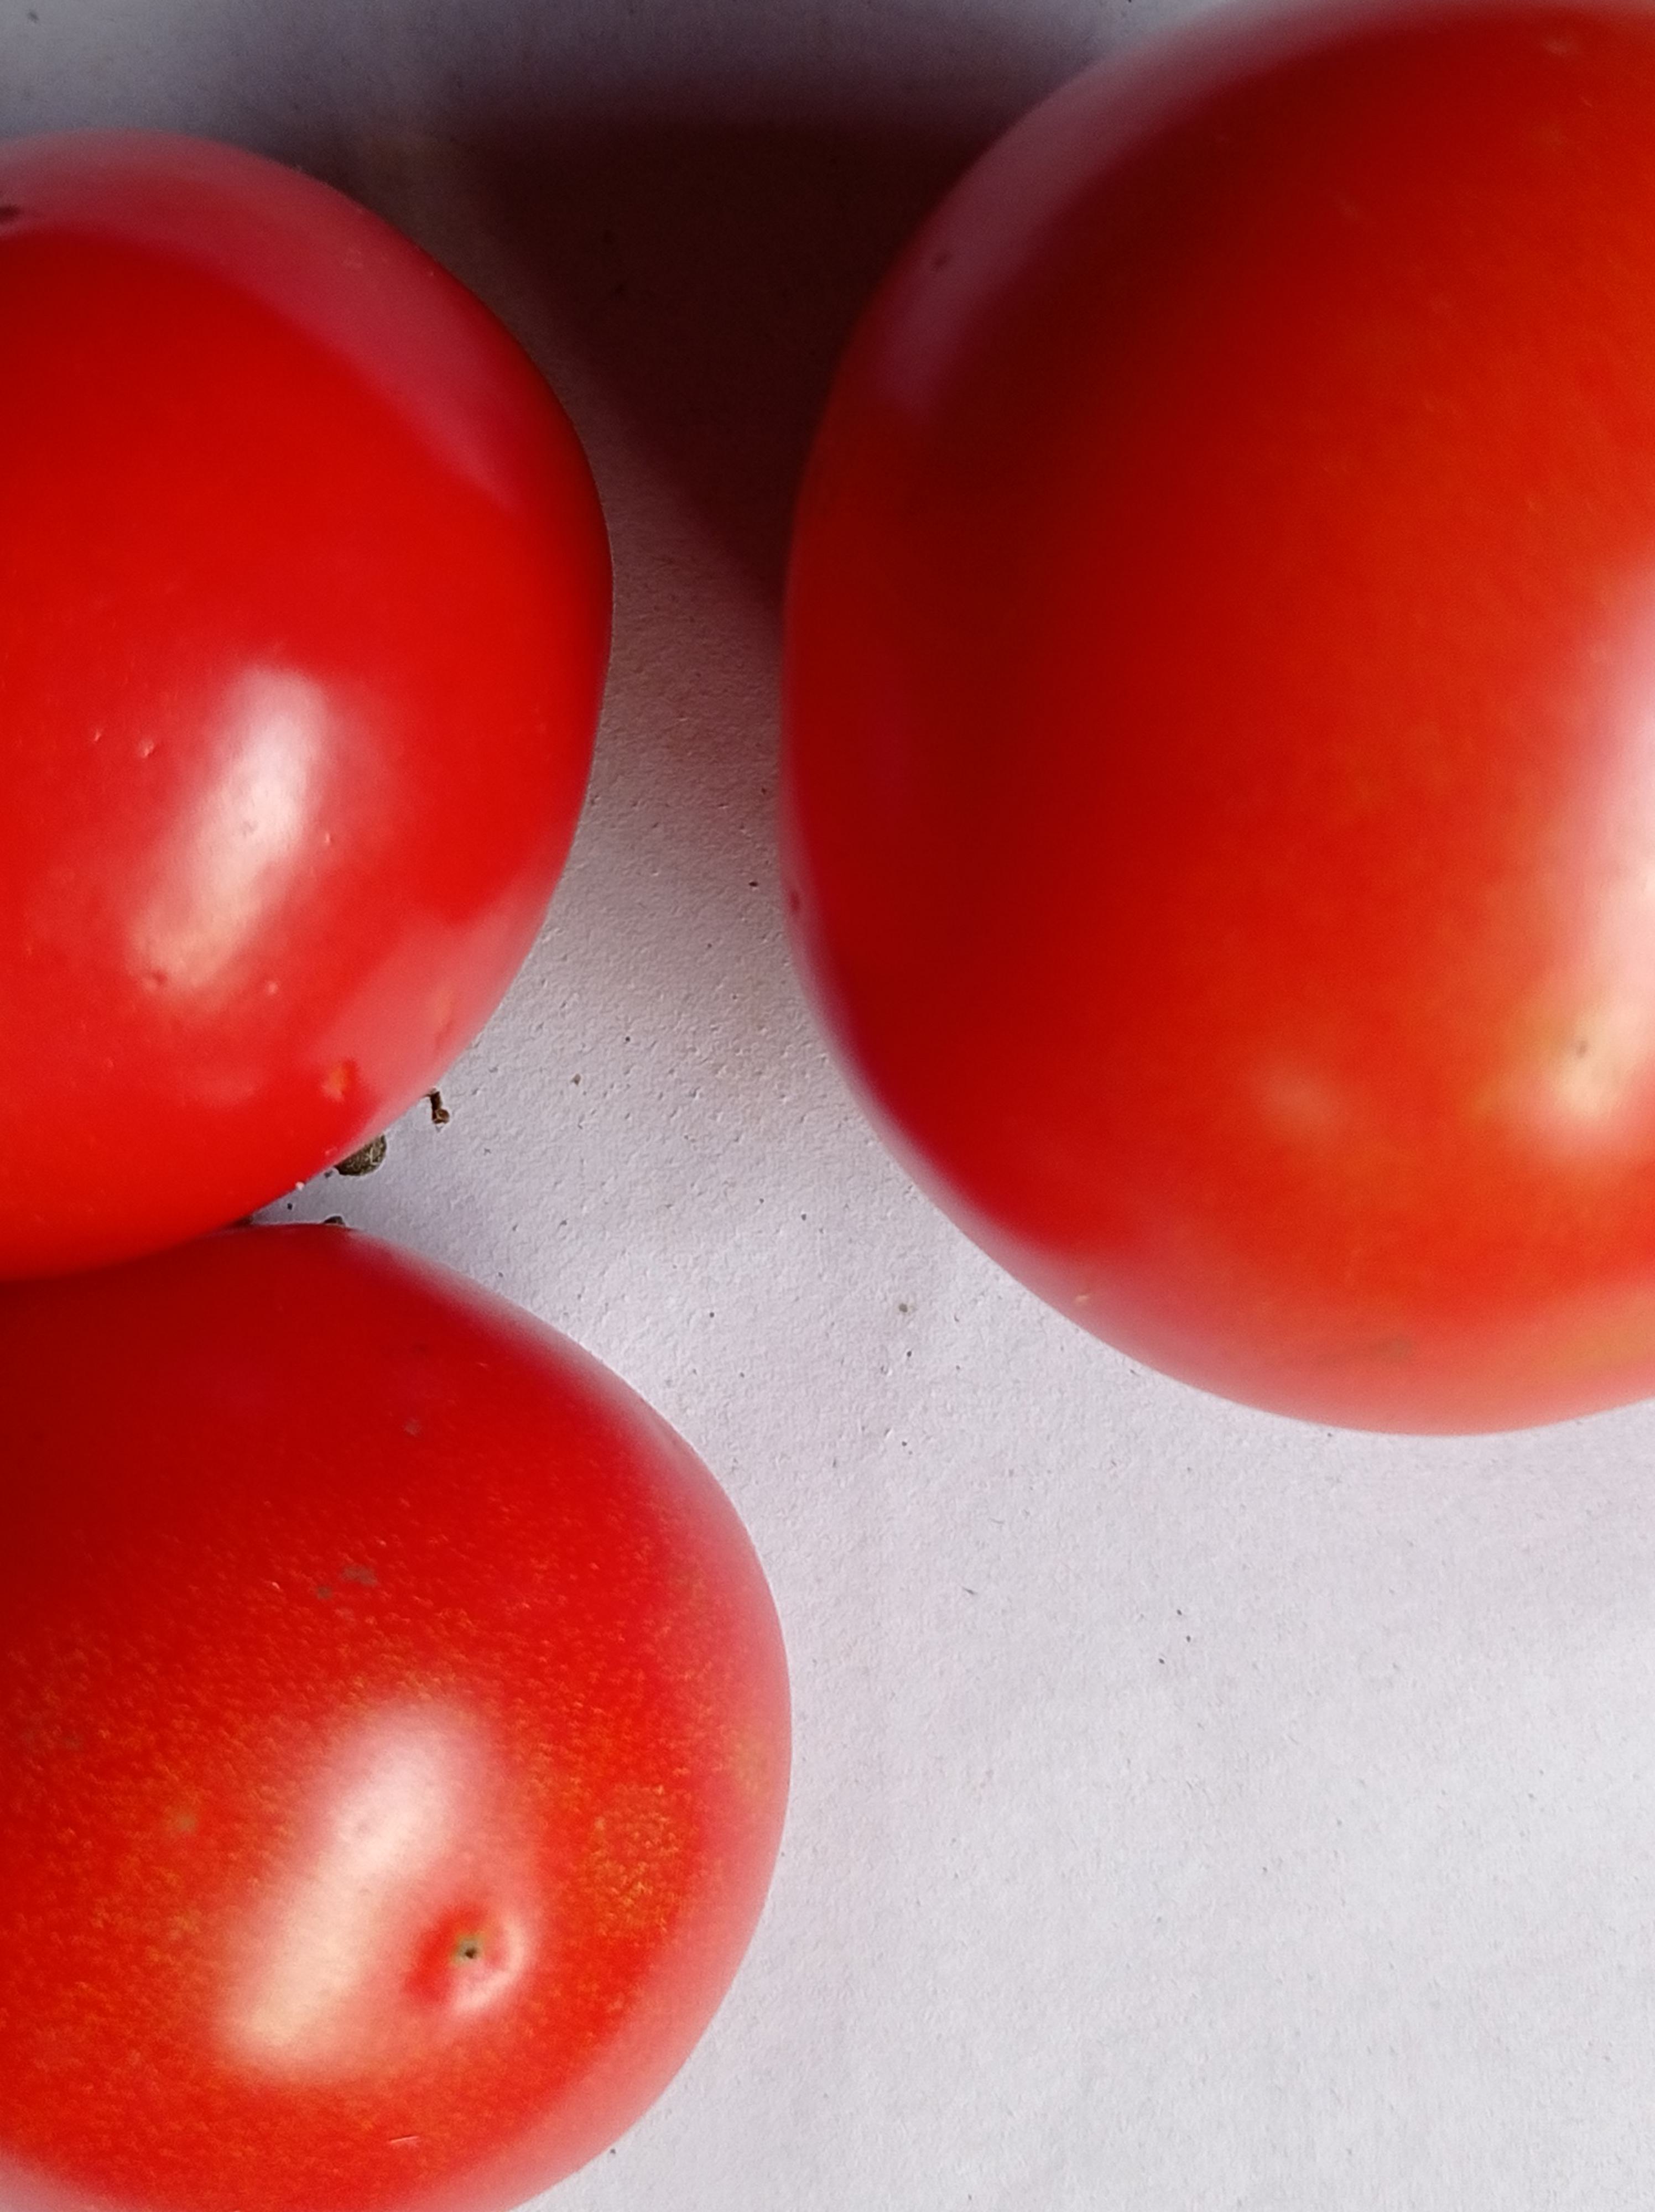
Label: Fresh